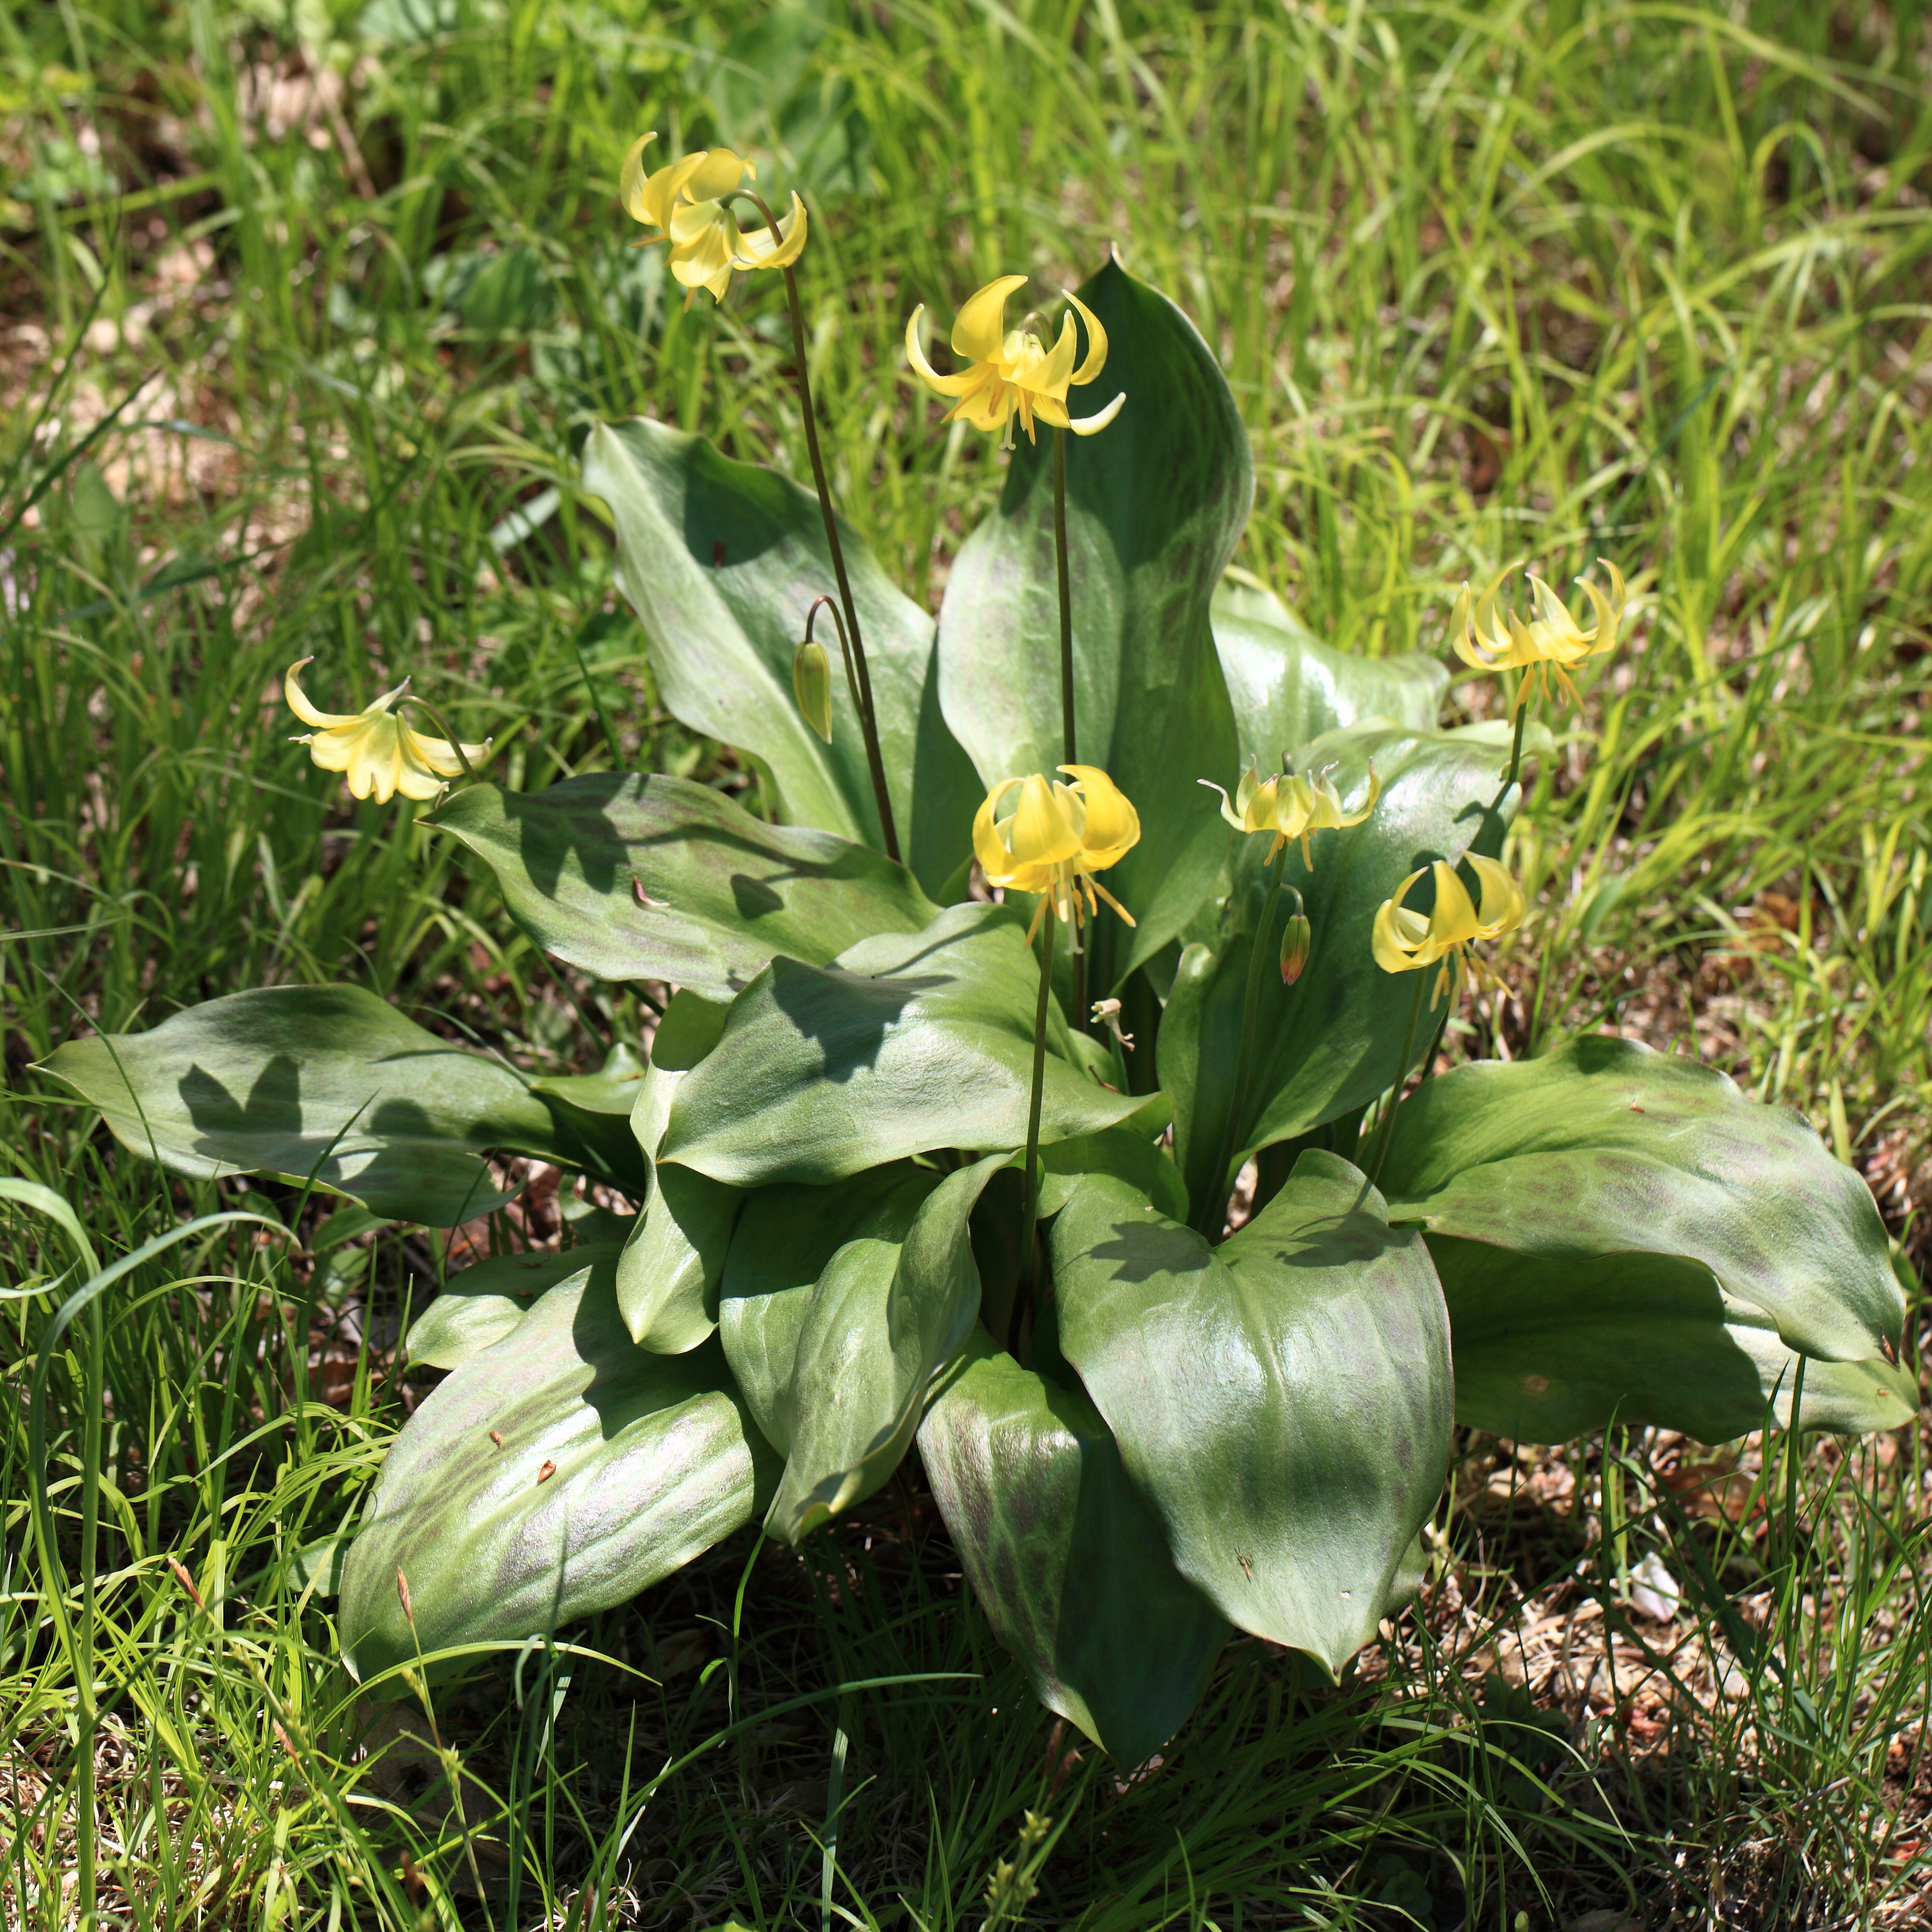
plant, flower, high, botany, yellow, flora, avalanche, tochigi, 5d, hires, lily, markii, hi, res, resolution, daylily, arum, cypripedium, flowering plant, land plant, fawn lily